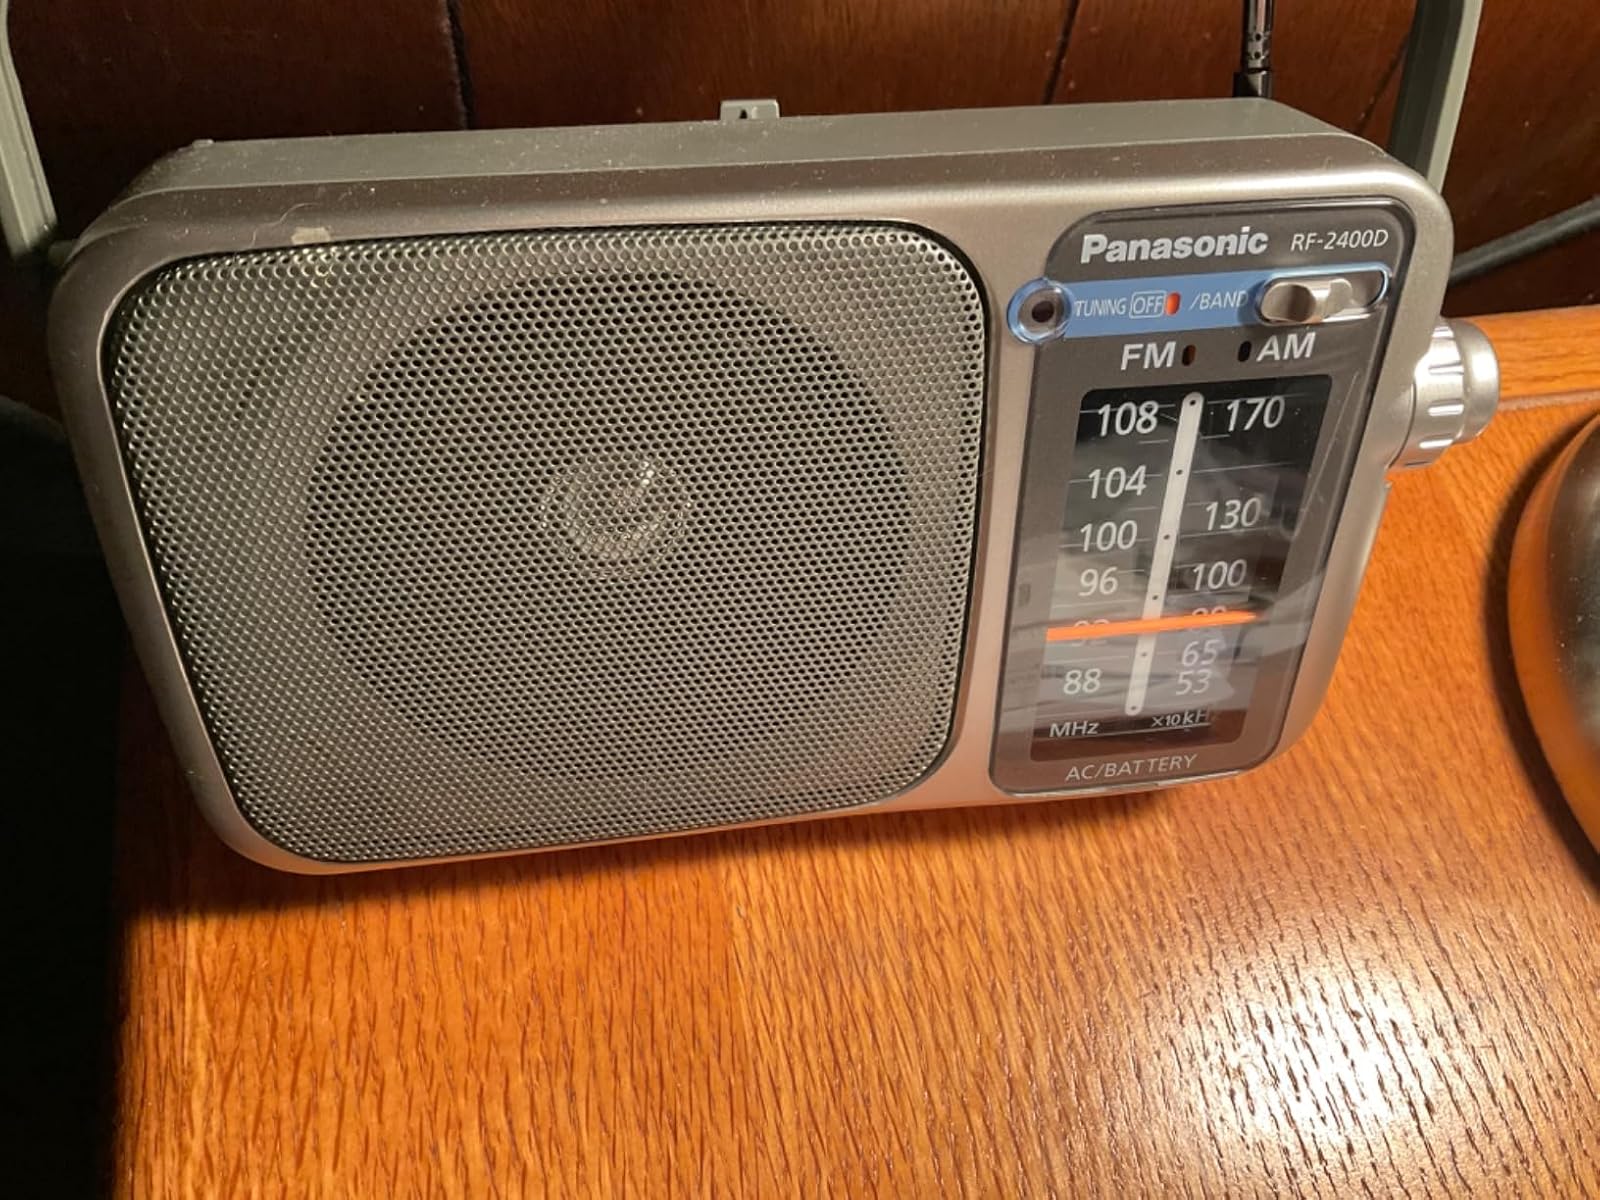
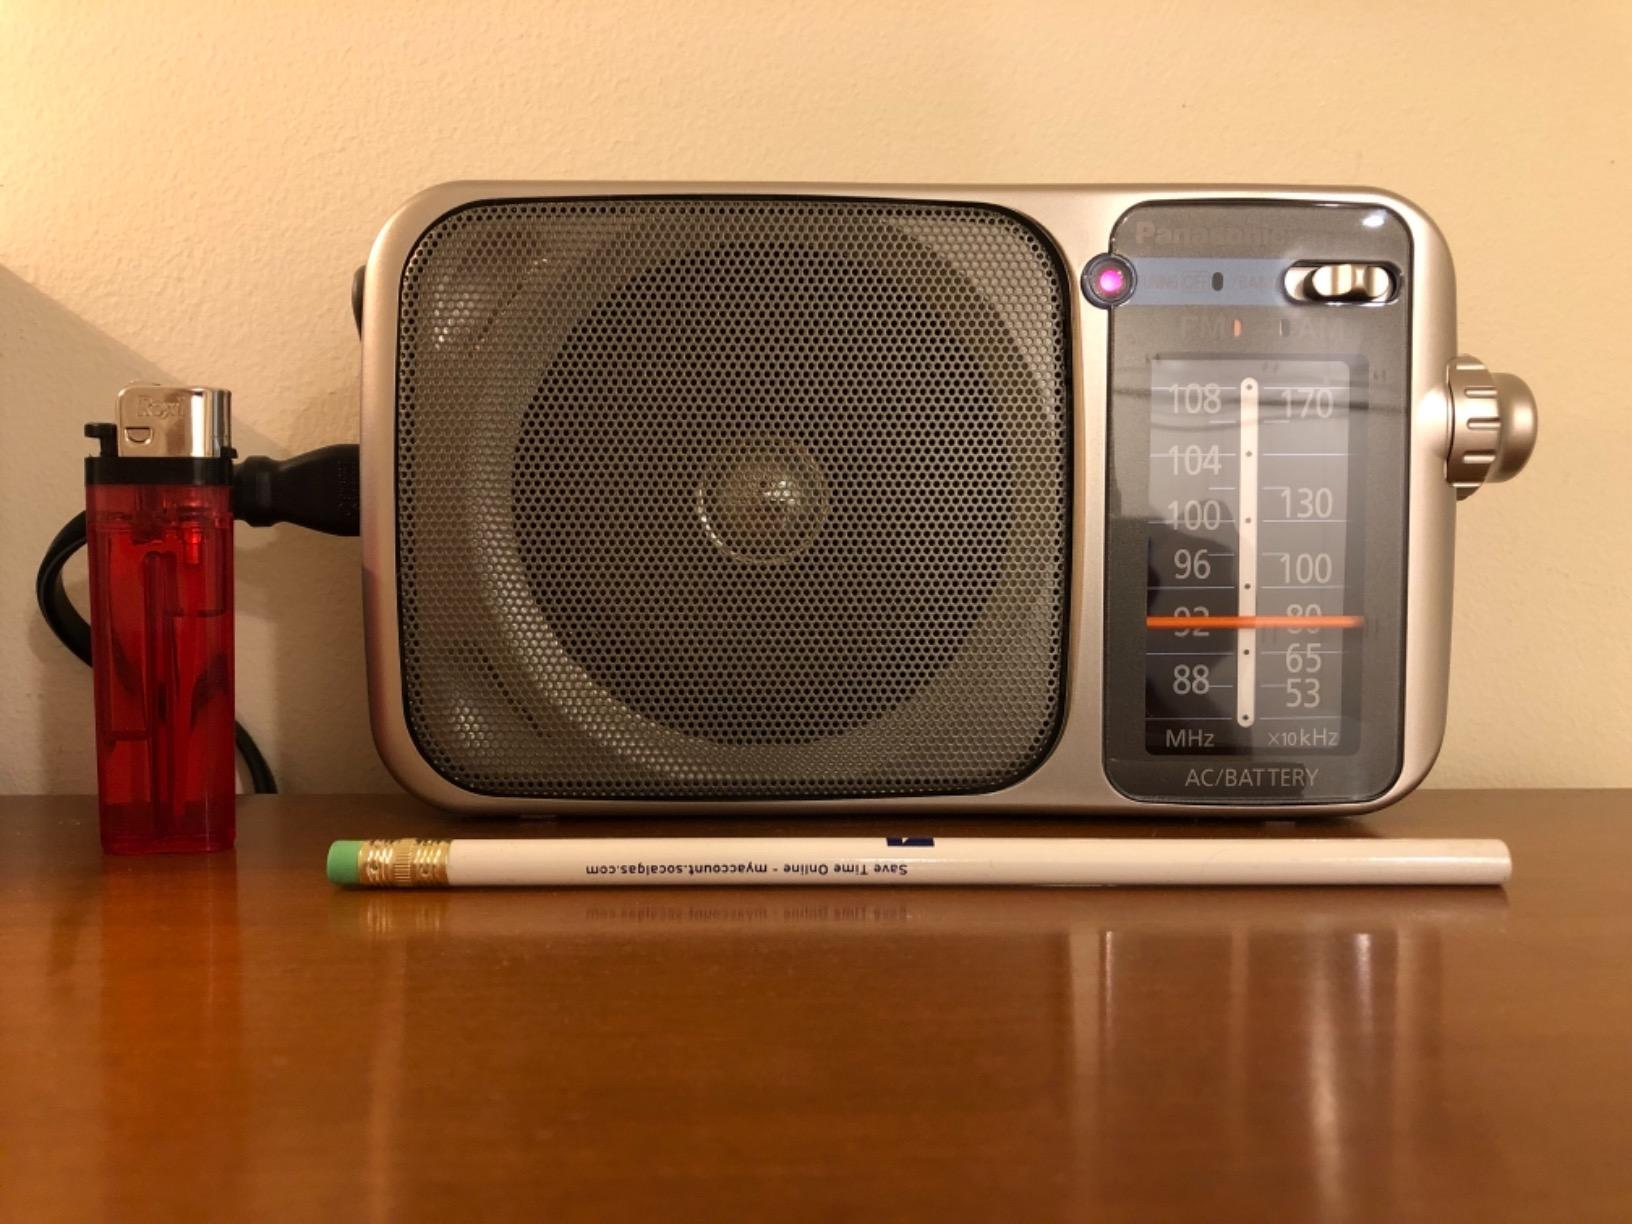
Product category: radio
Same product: yes